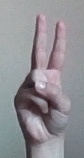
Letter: taa